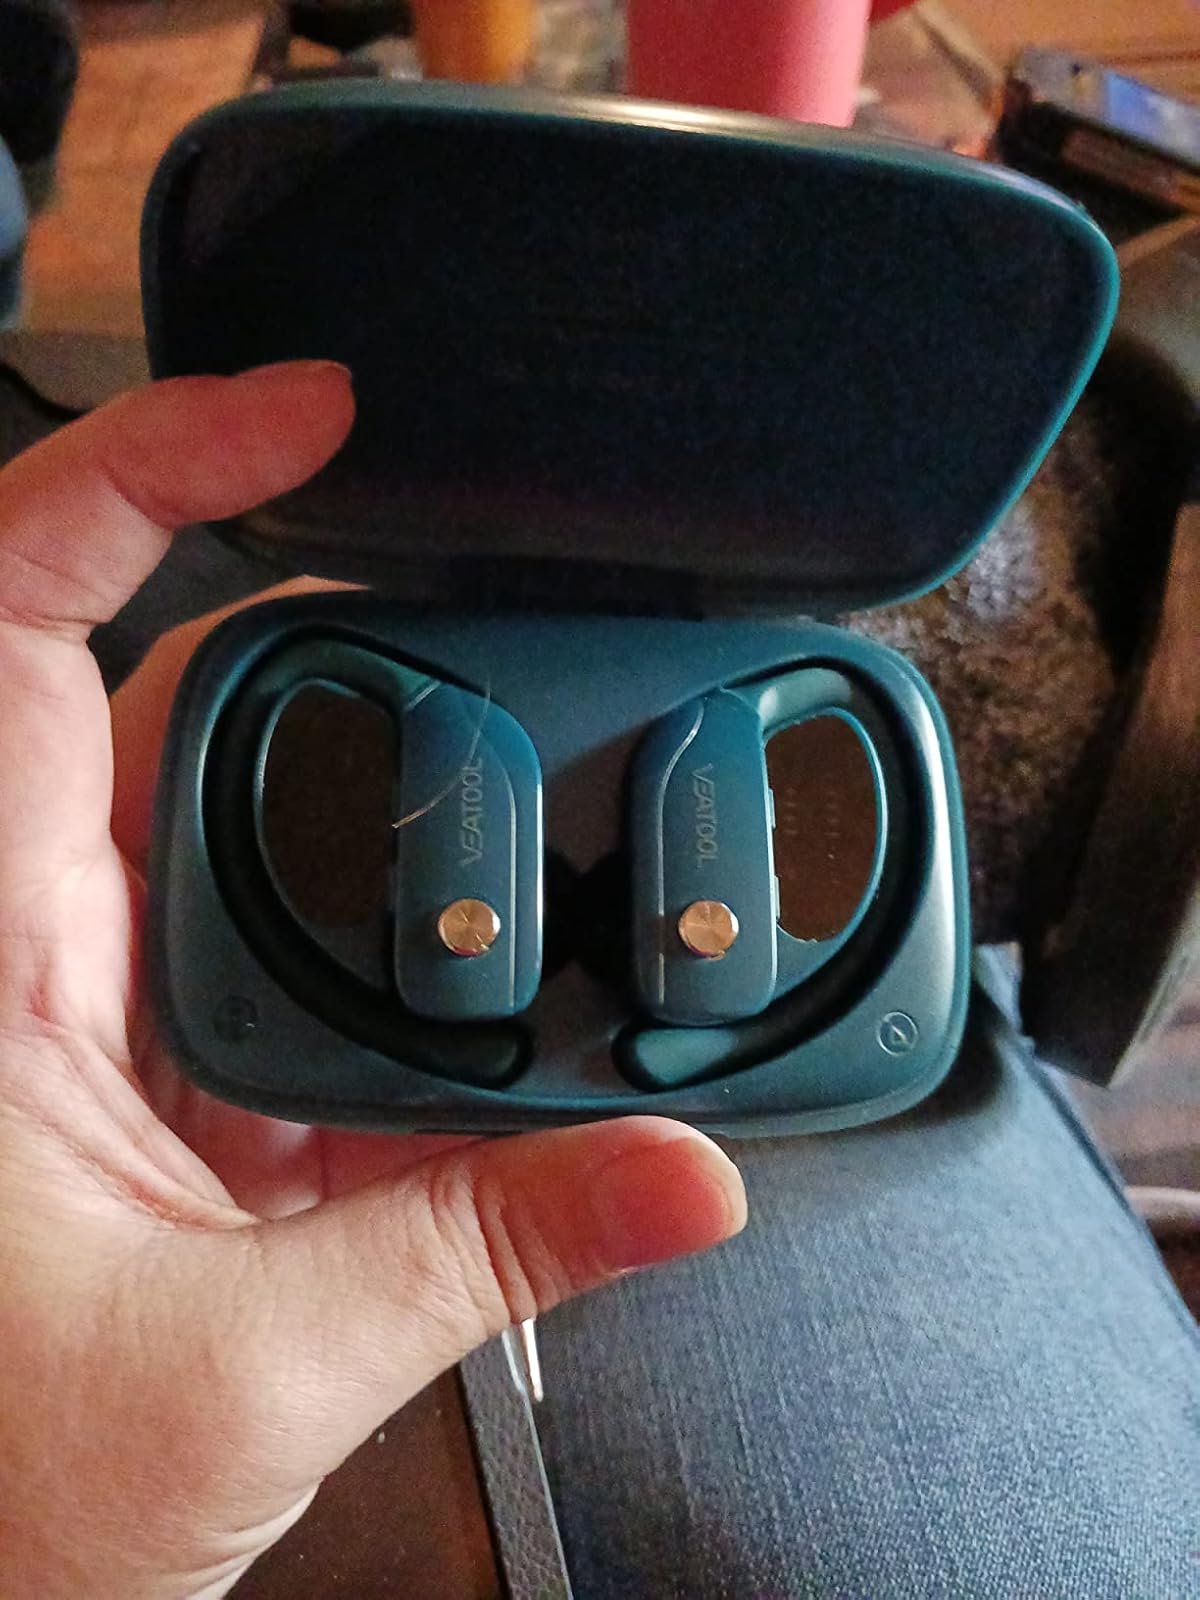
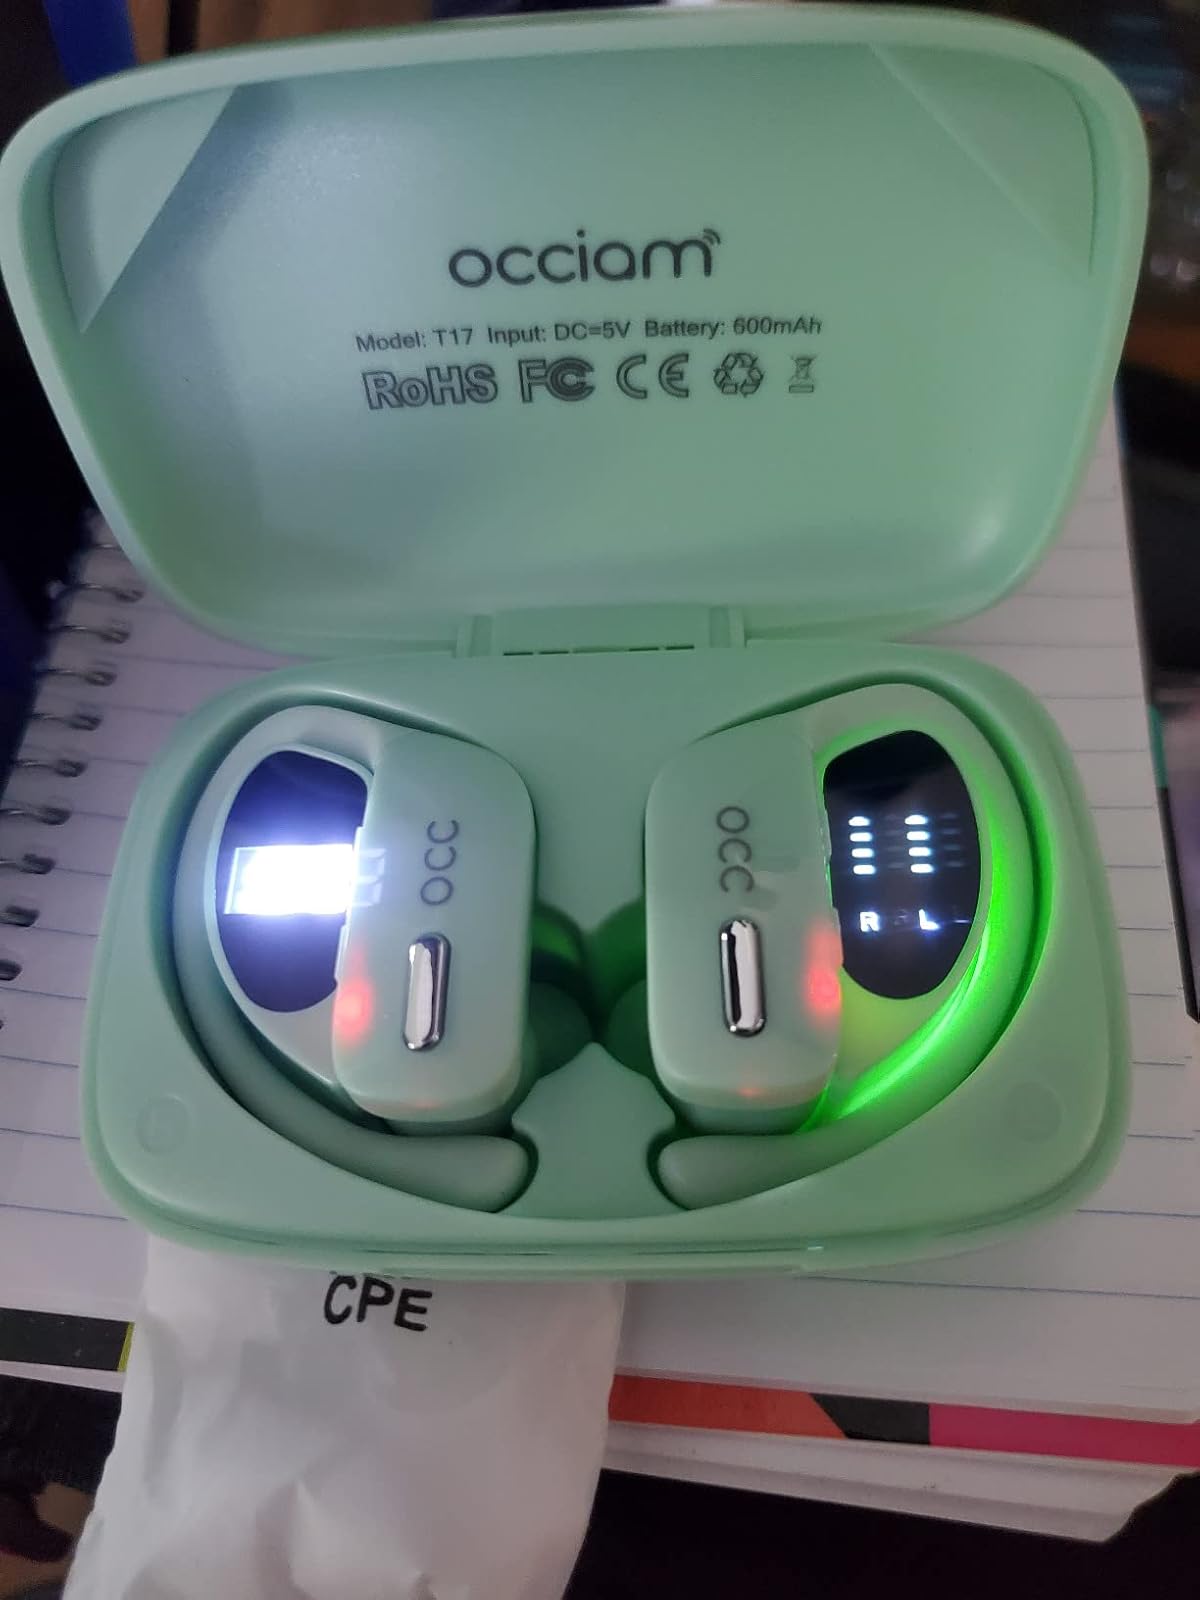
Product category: earbuds
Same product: no